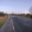
Label: road